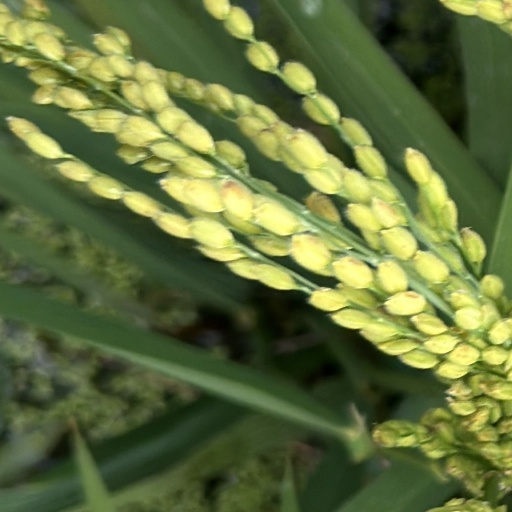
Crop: rice